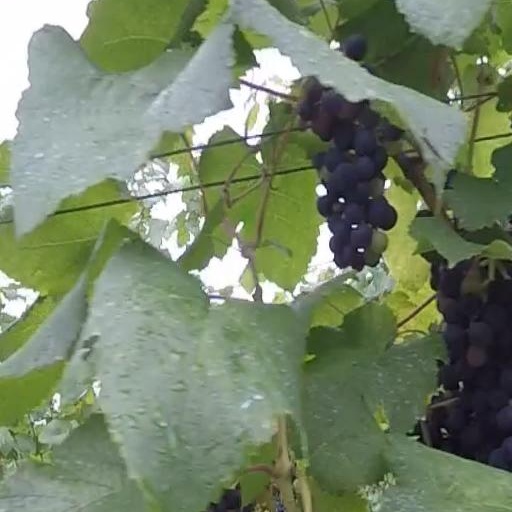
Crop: grape